Nusantara (term)

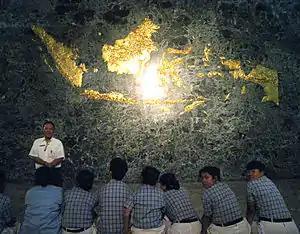
A gilded map in the Hall of Independence, Indonesian National Monument, Jakarta. Also included are Sabah, Sarawak, and Labuan (states and a federal territory of Malaysia), Brunei, and East Timor (sovereign countries).

Nusantara is the Indonesian name of Maritime Southeast Asia (or parts of it). It is an Old Javanese term that literally means "outer islands". In Indonesia, it is generally taken to mean the Indonesian Archipelago. Outside of Indonesia, the term has been adopted to refer to the Malay Archipelago.